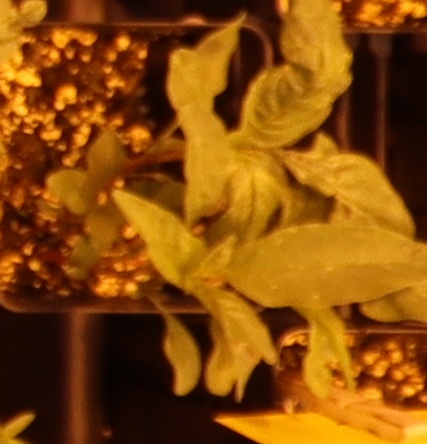
Label: Waterhemp